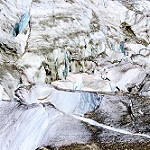
Scene: Outdoor